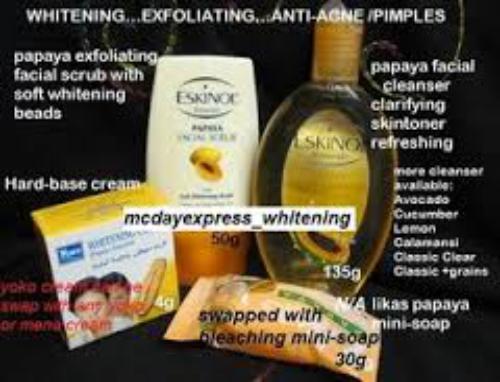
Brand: EskinoL
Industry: Necessities